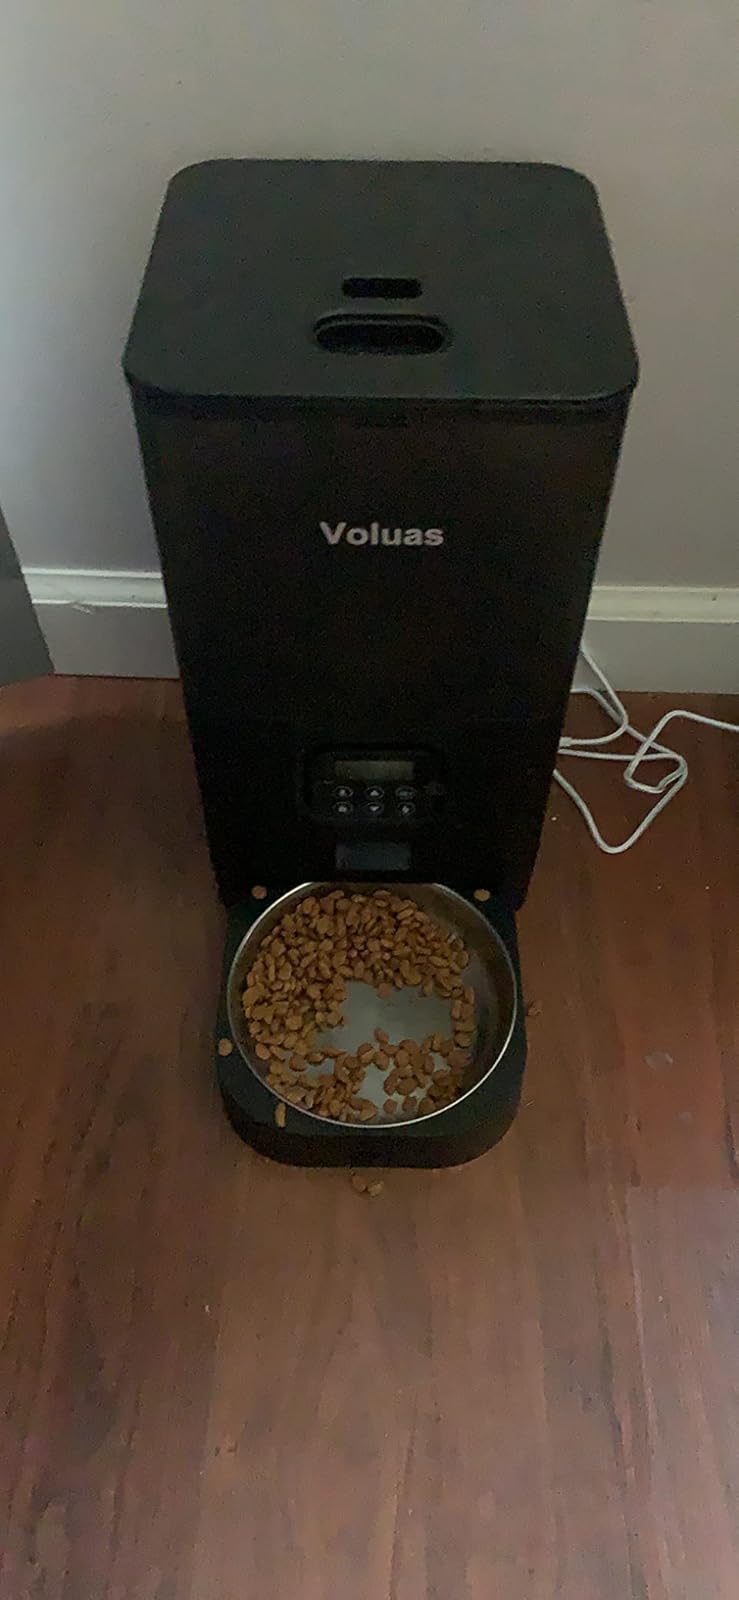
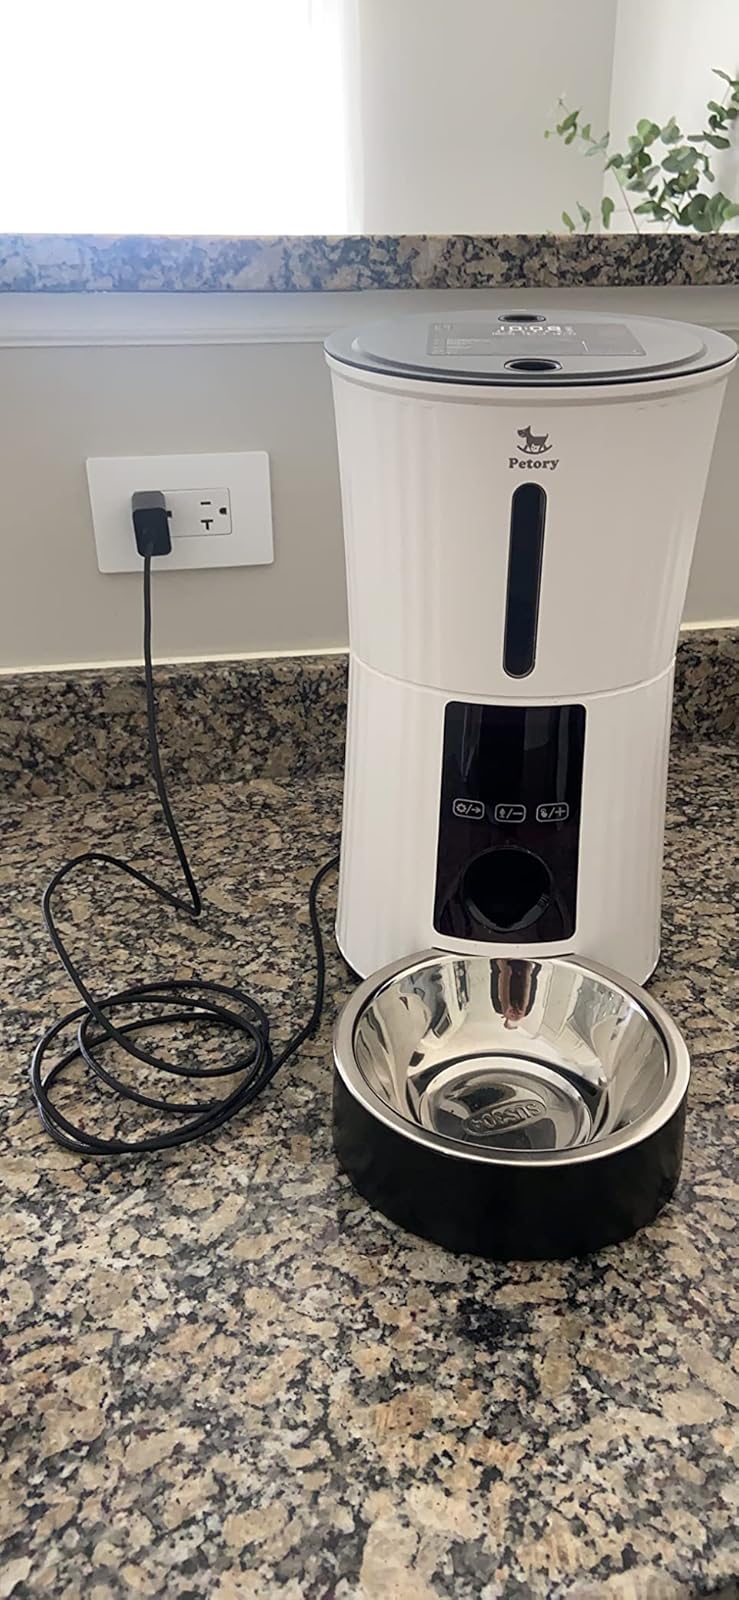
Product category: items_feeder
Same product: no